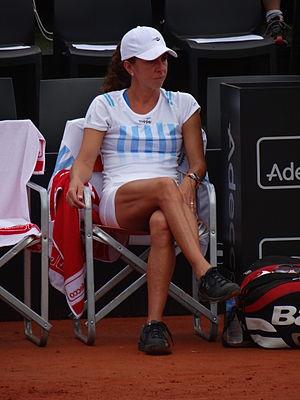
María José Gaidano est une joueuse de tennis argentine, professionnelle de janvier 1992 à 2000.